11th Battalion (Australia)

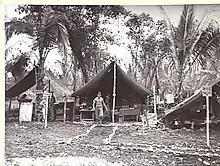
Battalion headquarters at Jacquinot Bay, New Britain, December 1944

Upon establishment, the Citizens Forces units were manned through both voluntary and compulsory service; but, in 1929–30, following the election of the Scullin Labor government, the compulsory service scheme was abolished and the Citizens Forces was replaced with an all volunteer "Militia". As a result of the economic pressures of the Great Depression the number of volunteers fell, and consequently a number of infantry battalions had to be disbanded or amalgamated. The 11th Battalion was one of those amalgamated, being joined with the 16th Battalion in 1930 to become the 11th/16th Battalion. The two units remained linked until 1 October 1936, when the 11th Battalion (City of Perth Regiment) was re-formed in its own right, as part of an expansion of the Militia due to concerns about war in Europe.